Bowl game

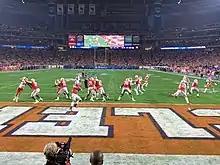
The 2019 Fiesta Bowl between Clemson and Ohio State at State Farm Stadium in Glendale, Arizona

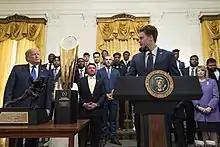
Members of the national champion 2019 LSU Tigers national championship team are hosted at the White House; quarterback Joe Burrow is shown speaking.

In North America, a bowl game, or simply bowl, is one of a number of postseason college football games primarily played by NCAA Division I Football Bowl Subdivision (FBS) teams. For most of its history, the FBS did not use a playoff tournament to determine an annual national champion, instead relying on a vote by sportswriters or coaches. In place of such a playoff, cities developed regional festivals featuring bowls. Prior to 2002, bowl game statistics were not included in players' career totals. Despite moves to establish a permanent system to determine the FBS national champion on the field such as the Bowl Coalition from 1992 to 1994, the Bowl Alliance from 1995 to 1997, the Bowl Championship Series (BCS) from 1998 to 2013, and the College Football Playoff (CFP) from 2014 through the present some bowls are still held.